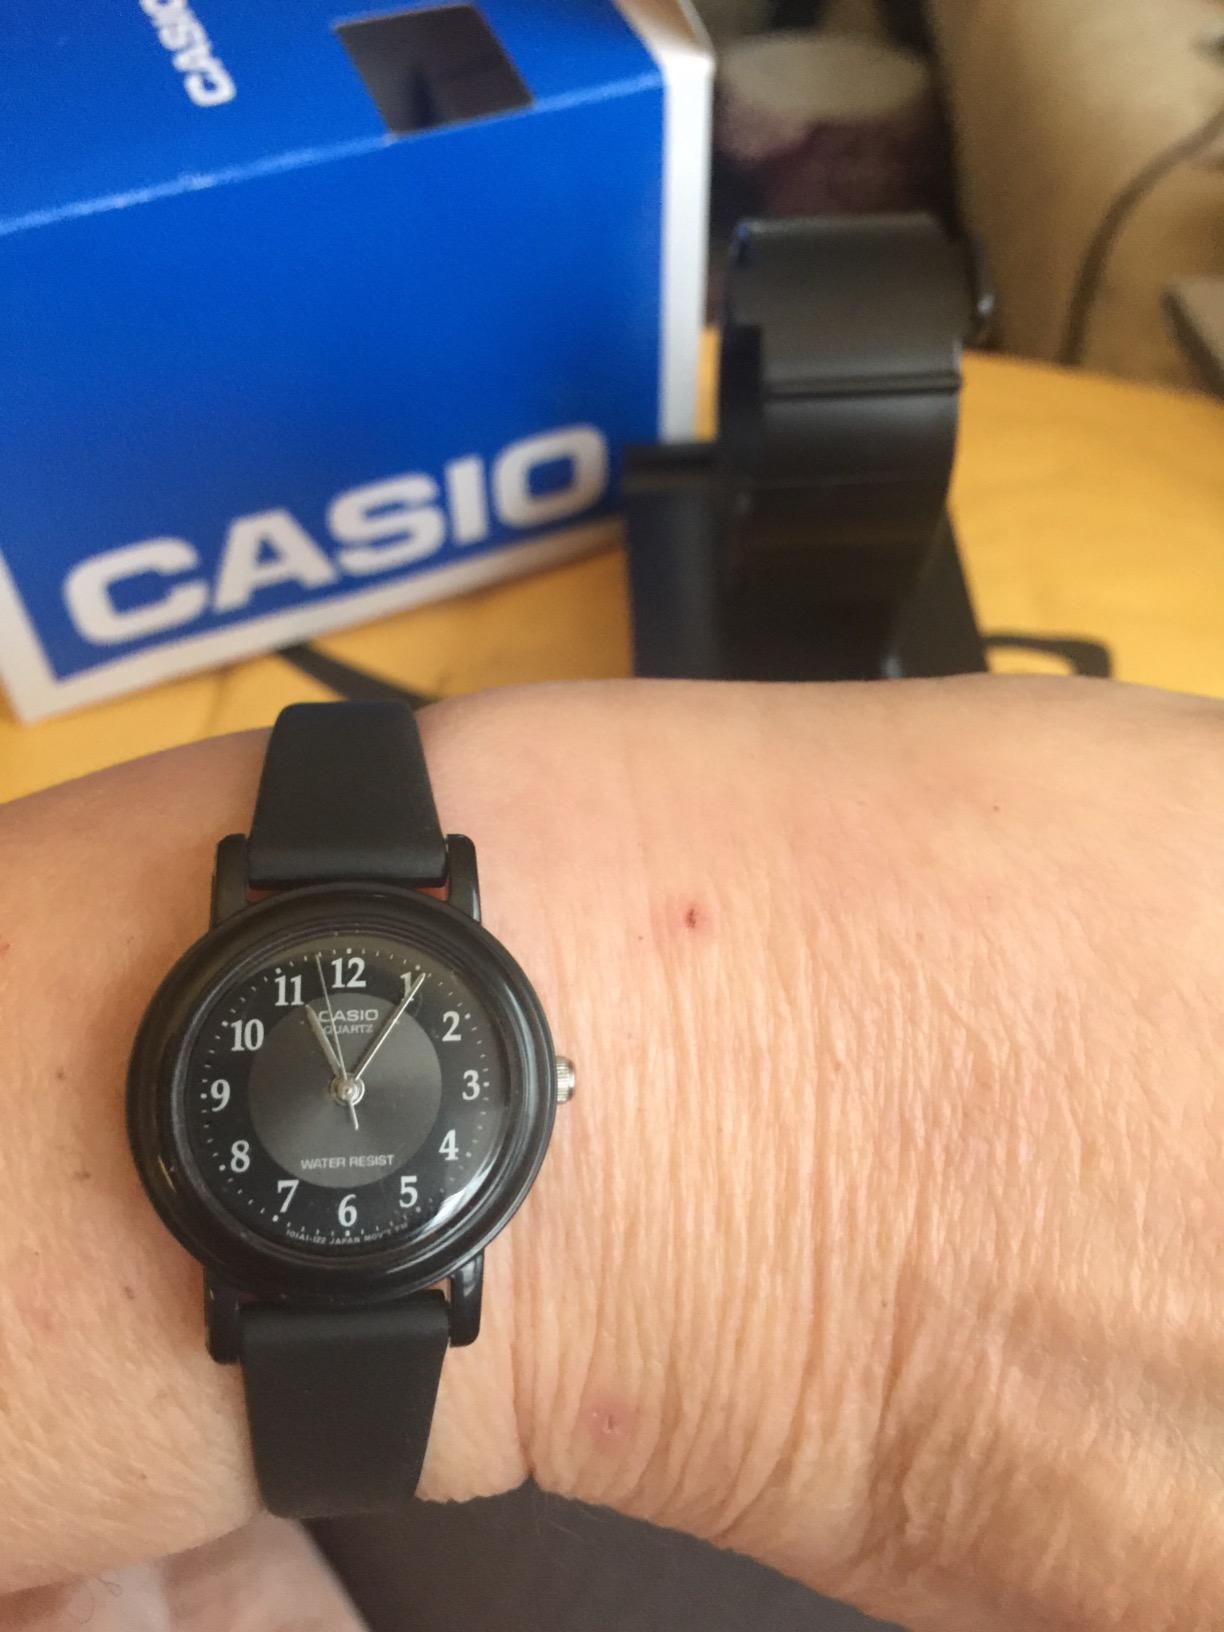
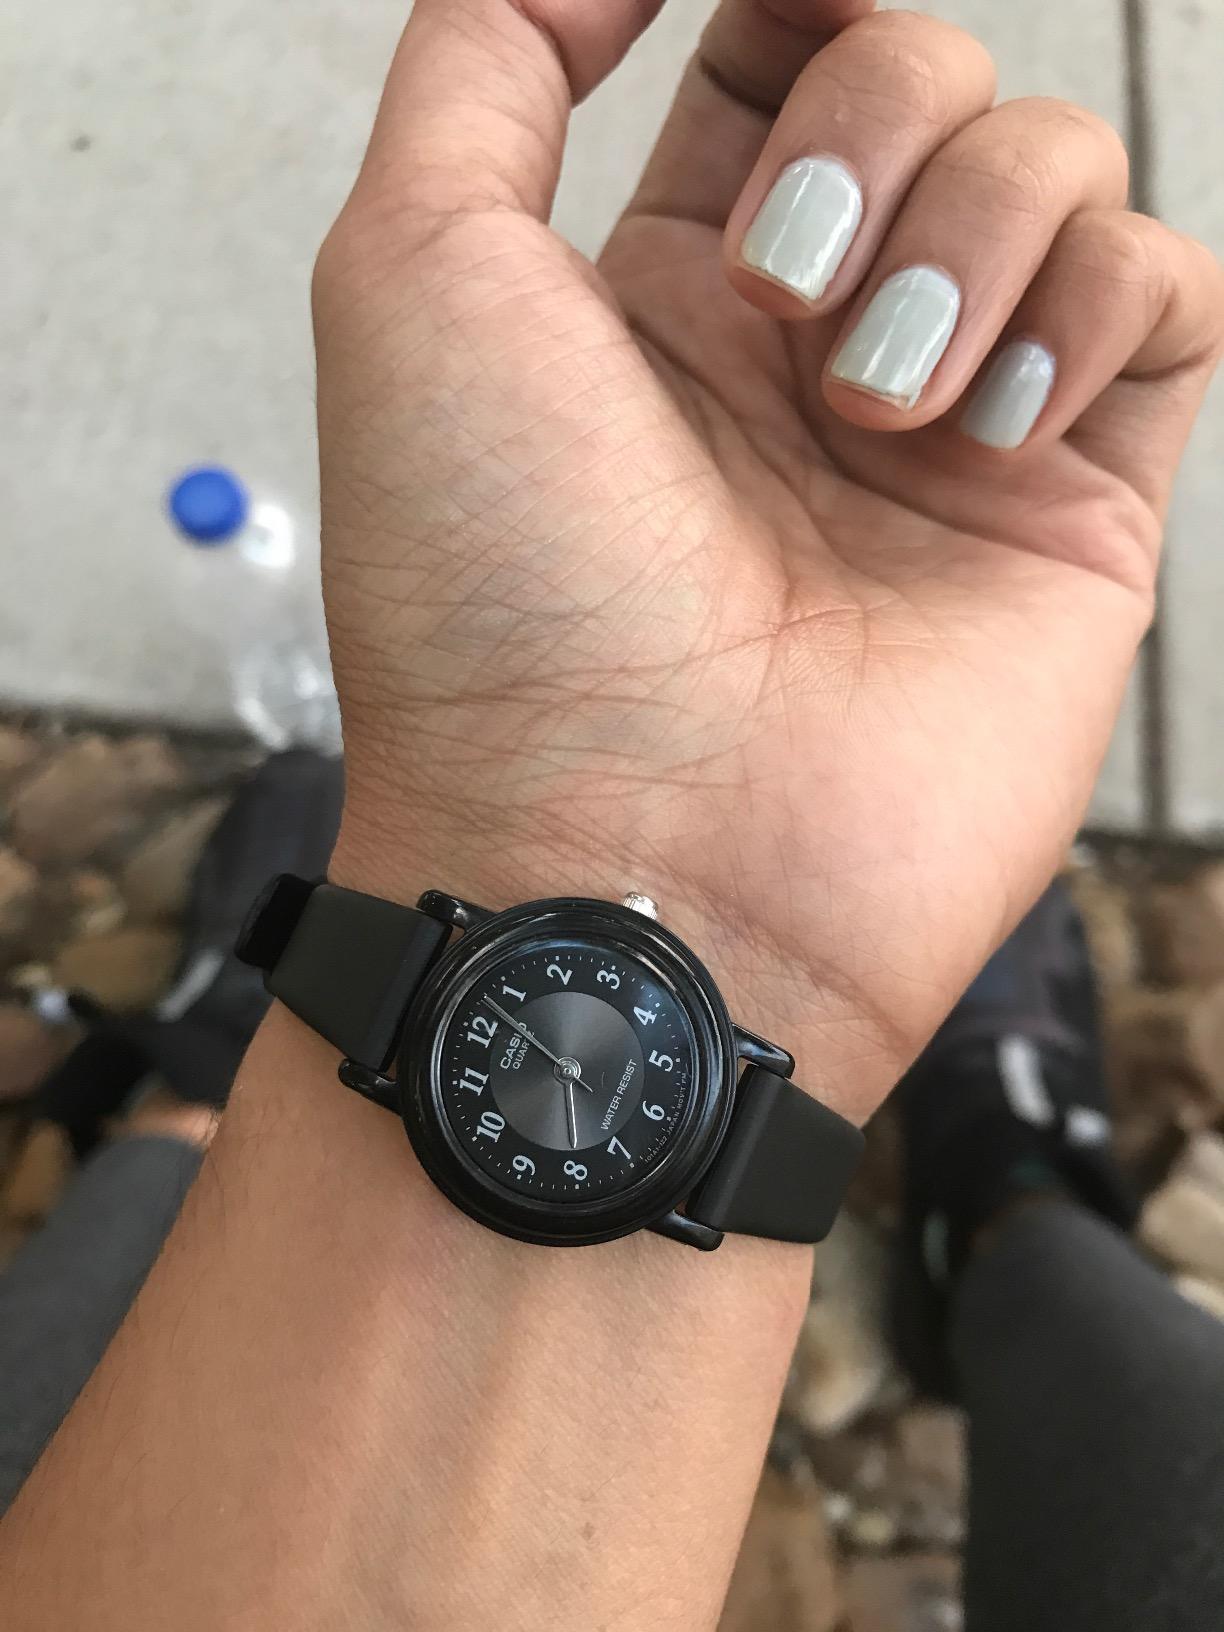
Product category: accessories_watch
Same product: yes